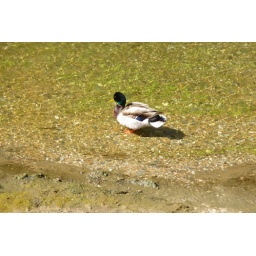
duck in the LA river